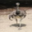
Label: bird